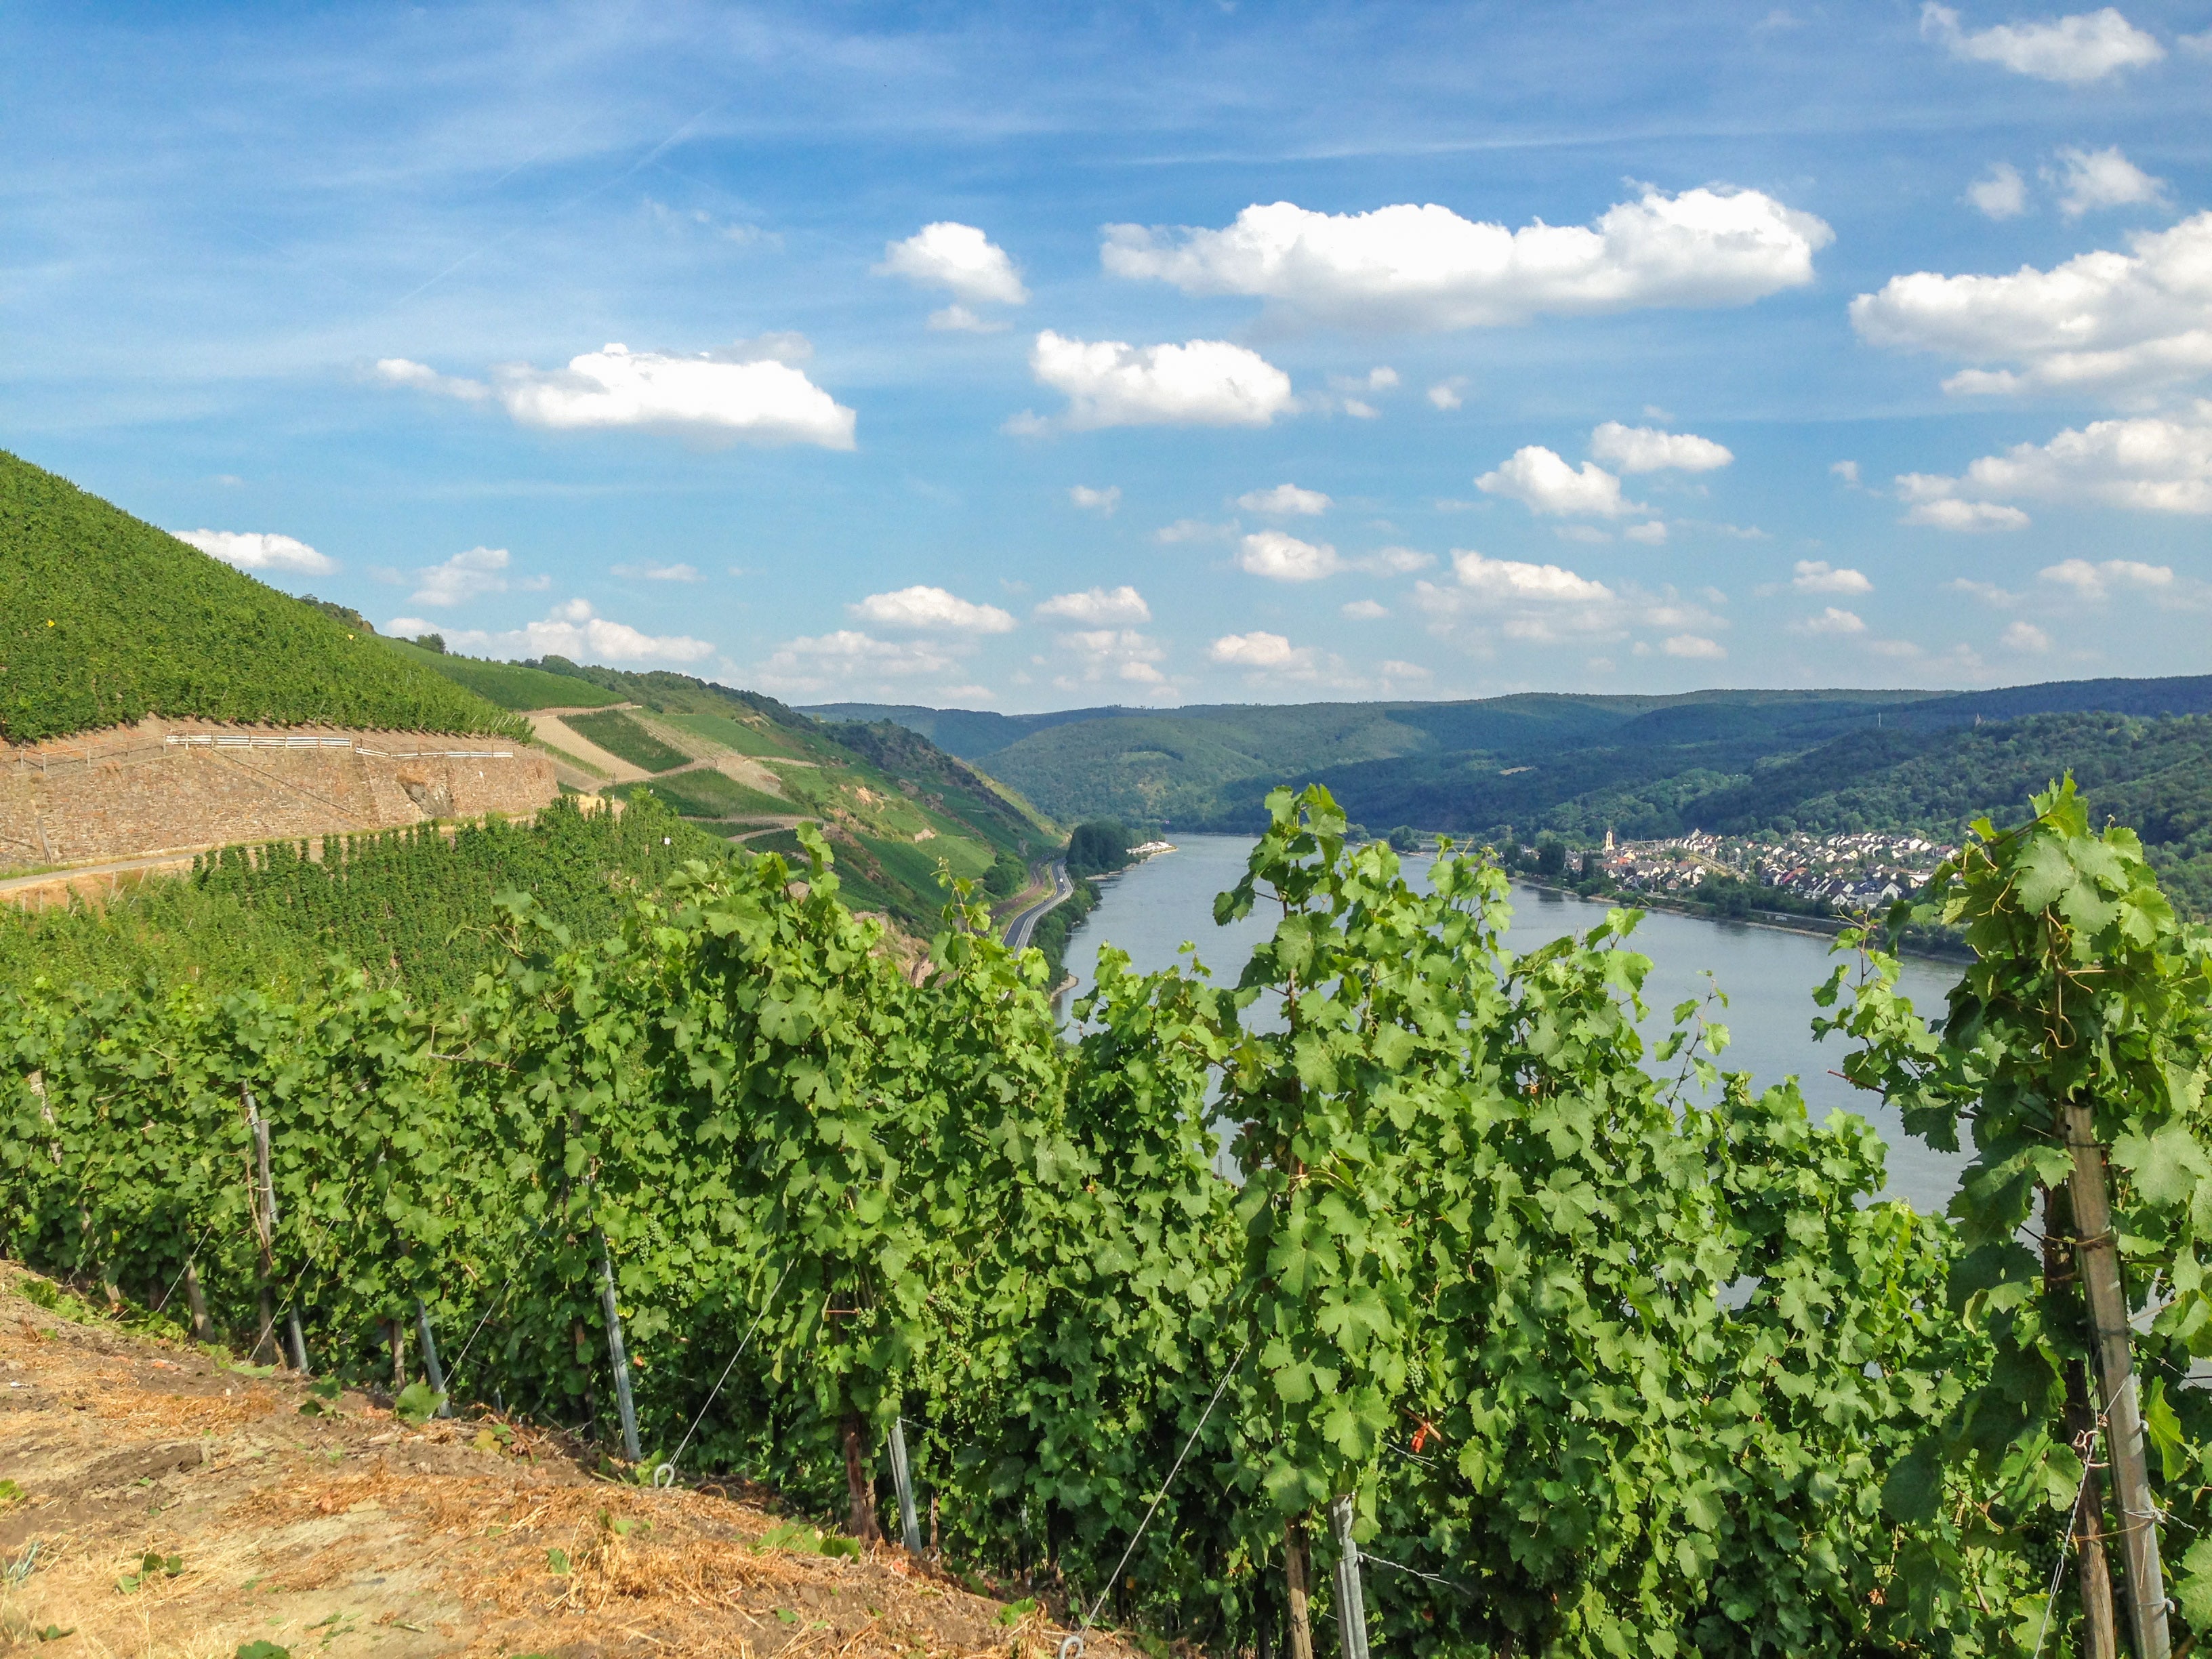
landscape, water, nature, sky, vine, vineyard, wine, field, view, river, summer, romance, romantic, agriculture, vines, shrub, plantation, germany, sachsen, rhine, riesling, rheinland, winegrowing, rural area, winemaker, weltkulturebe, middle rhine valley, middle rhine, boppard hamm